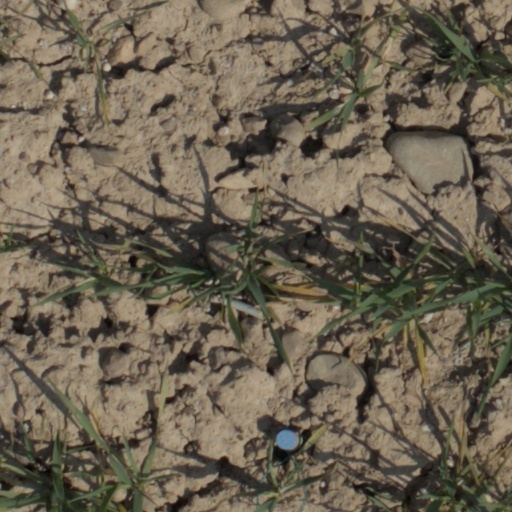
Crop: wheat